Keith Keane

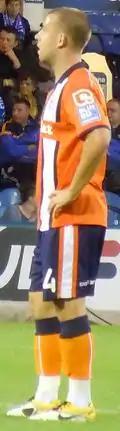
Keane playing for Luton Town in 2011

On 15 January 2010, Keane was placed on the transfer list at Luton. His refusal to sign a new contract, which would expire in June 2010 and effectively mean he would leave the club on a free transfer, was cited as the reason. However, the January transfer window closed with no bids for the player received. Then-Luton manager Richard Money stated the club was in negotiations with Keane over a new contract regardless of his transfer status, calling him a "talisman" to Luton. On 9 February 2010, Keane scored direct from a corner kick in the last minute of the game, his first goal in over two years, to earn Luton a dramatic 2–1 win against then-league leaders Oxford United. He was subsequently shown a red card for a second bookable offence after celebrating the goal with the Luton fans. This goal later won Luton Town's Goal of the Season award as voted for by fans.